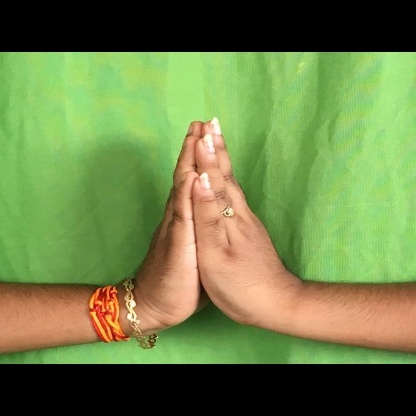
Mudra: Anjali